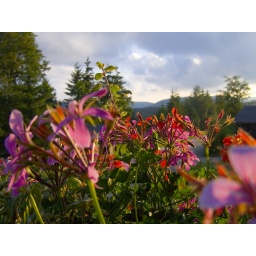
While eating dinner in the black forest I saw these nice flowers.